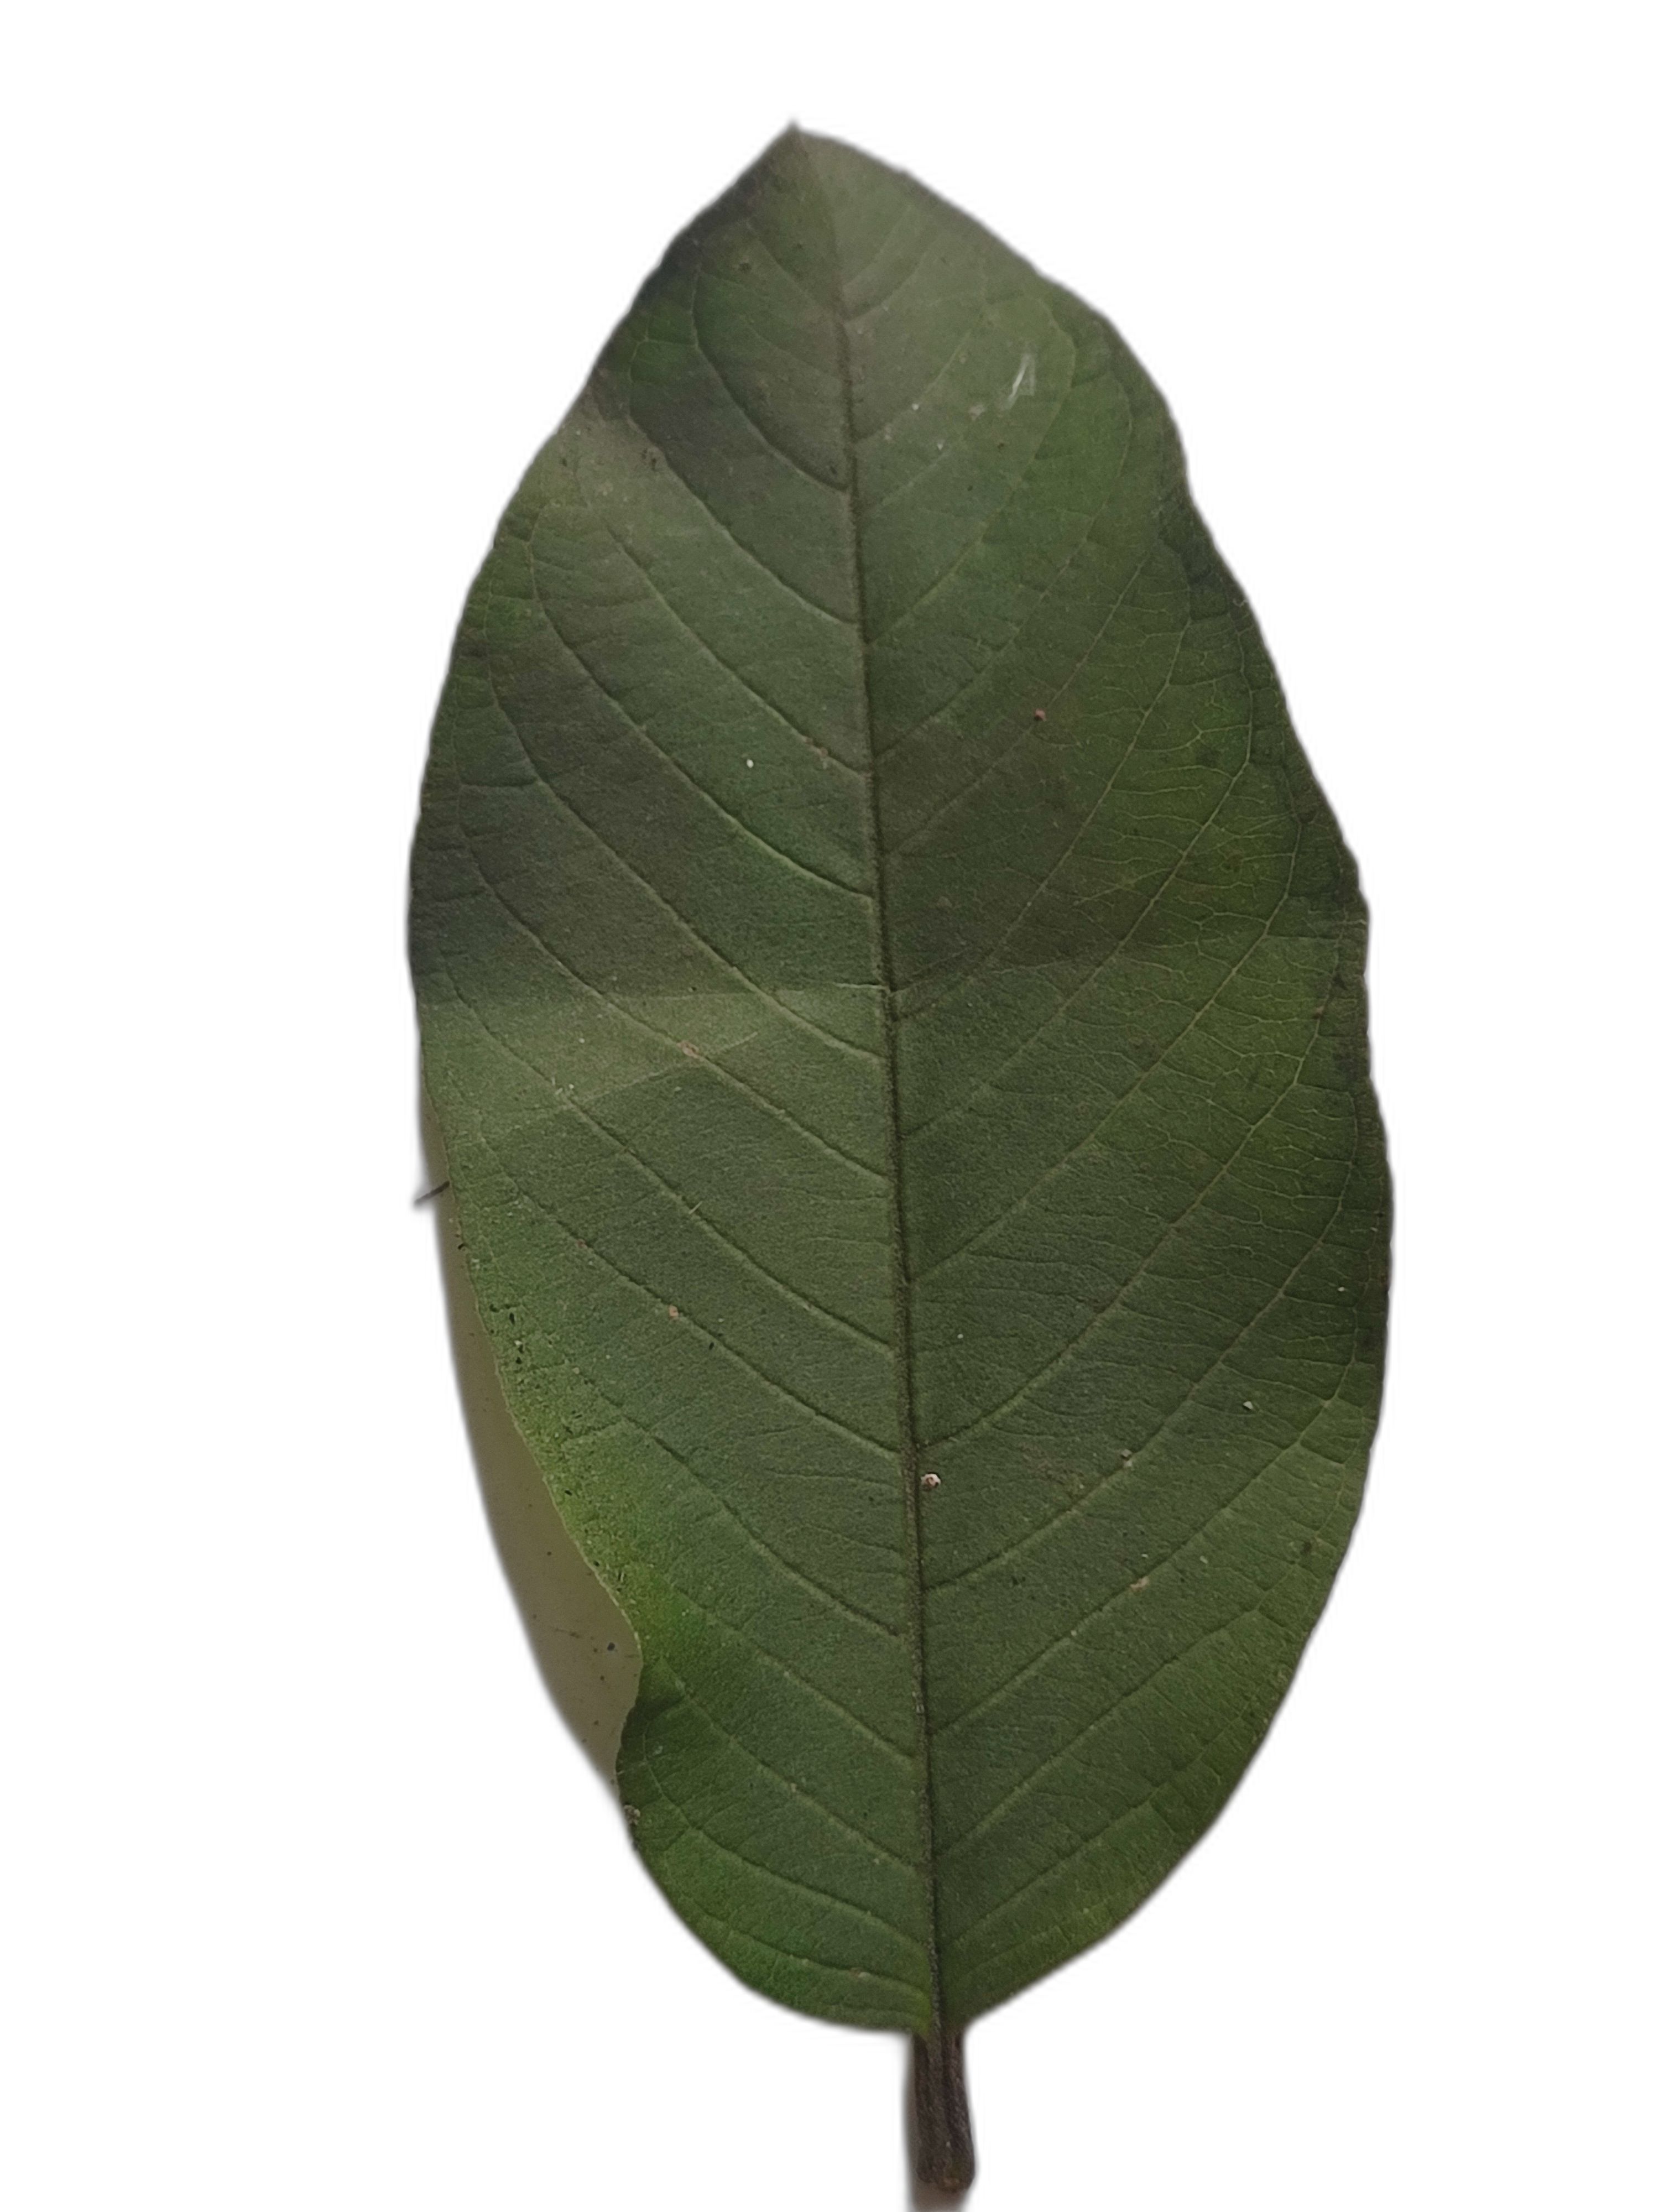
Plant part: leaf
Disease: Healthy